She Was a Lady (film)

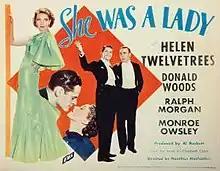
Theatrical release poster

She Was a Lady is a 1934 American drama film directed by Hamilton MacFadden and written by Gertrude Purcell. It is based on the 1934 novel "She Was a Lady" by Elisabeth Cobb. The film stars Helen Twelvetrees, Donald Woods, Ralph Morgan, Monroe Owsley, Irving Pichel and Doris Lloyd. The film was released on August 22, 1934, by Fox Film Corporation.